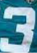
Number: 3